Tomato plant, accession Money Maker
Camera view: horizontal (90 deg, fisheye); turntable rotation: 270 degrees
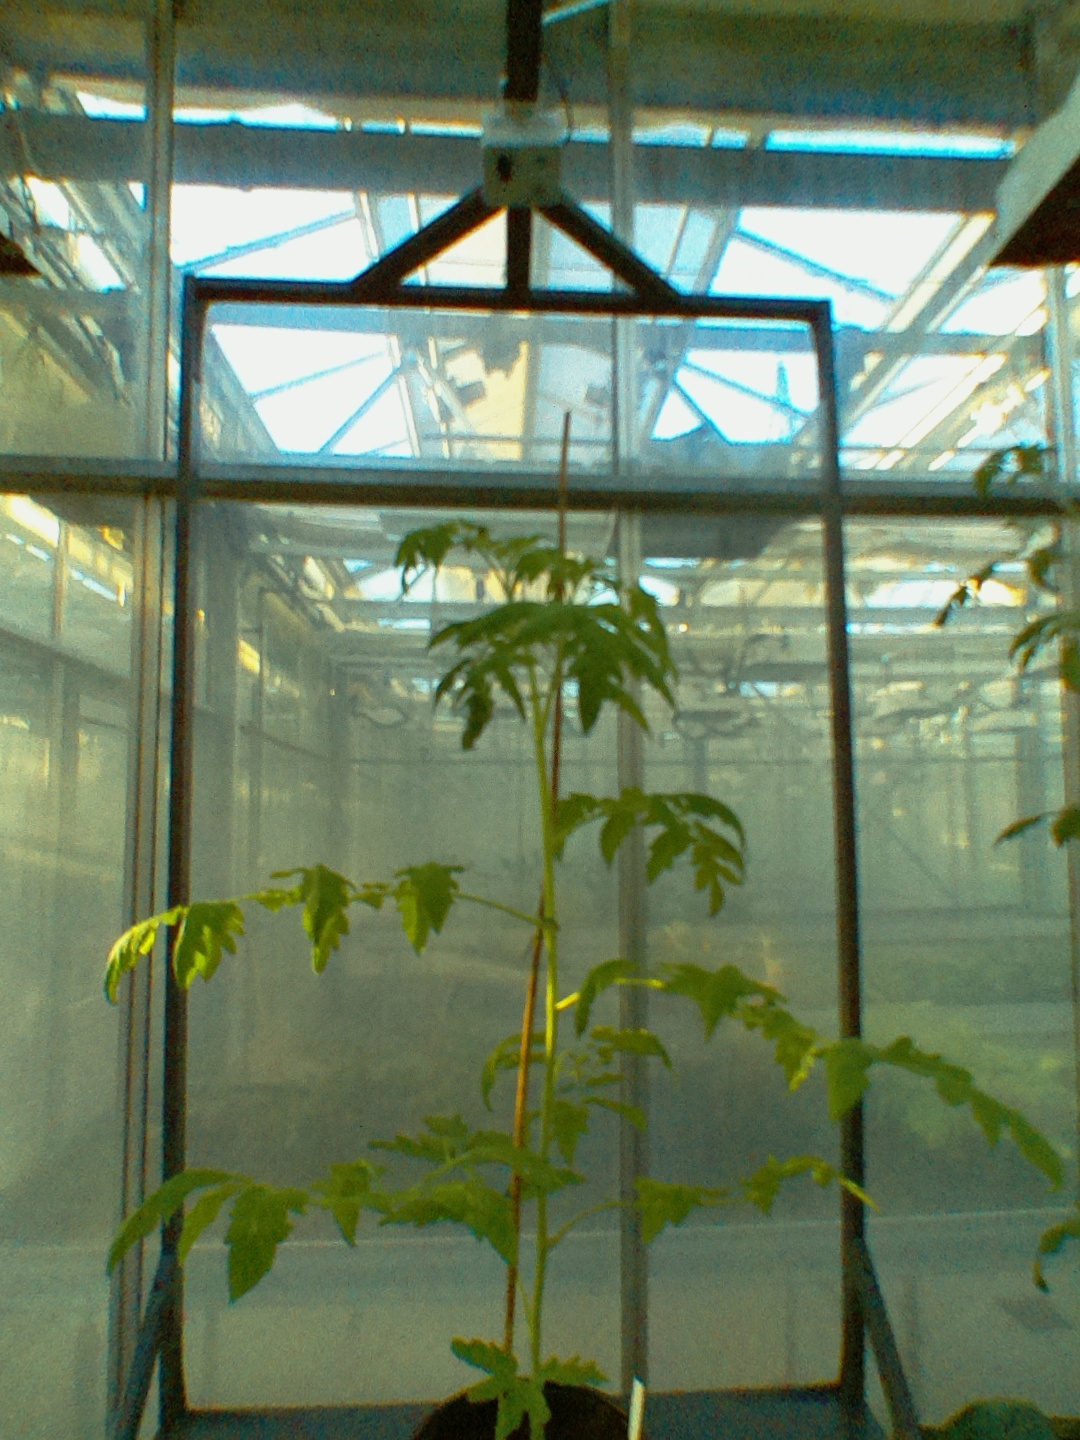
BBCH growth stage 22: 20%-30% Side shoots formed